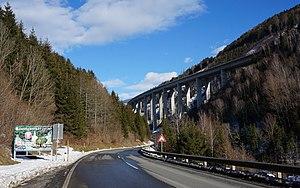
L'autoroute autrichienne A10 est un axe autoroutier situé en Autriche, qui relie Salzbourg et l'autoroute A1 à travers le massif des Tauern à Villach et l'autoroute A2. C'est l'un des passages principaux entre le nord et le sud de la crête principale des Alpes orientales faisaient partie de la route européenne 55 ; il s'agit d'une autoroute à péage.